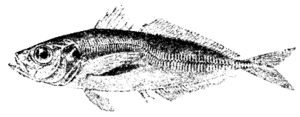
Voici une liste des espèces de poissons rencontrés dans la mer Méditerranée.
Voici une liste des poissons marins présents dans l'océan Atlantique.